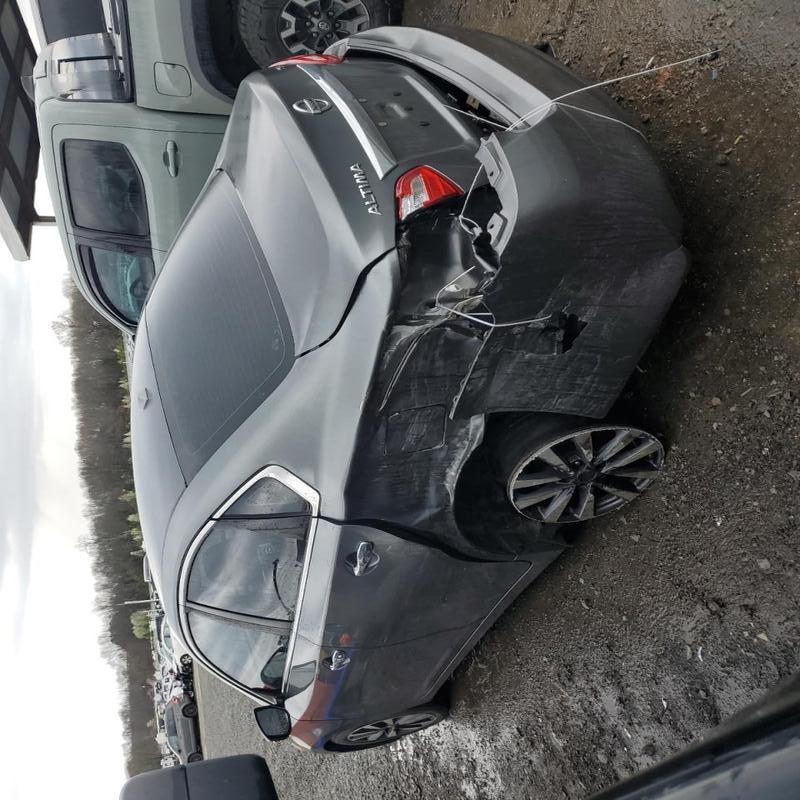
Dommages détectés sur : porte arrière gauche, aile arrière gauche, malle, feu arrière gauche, pare-choc arrière, plaque d'immatriculation arrière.
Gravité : majeur